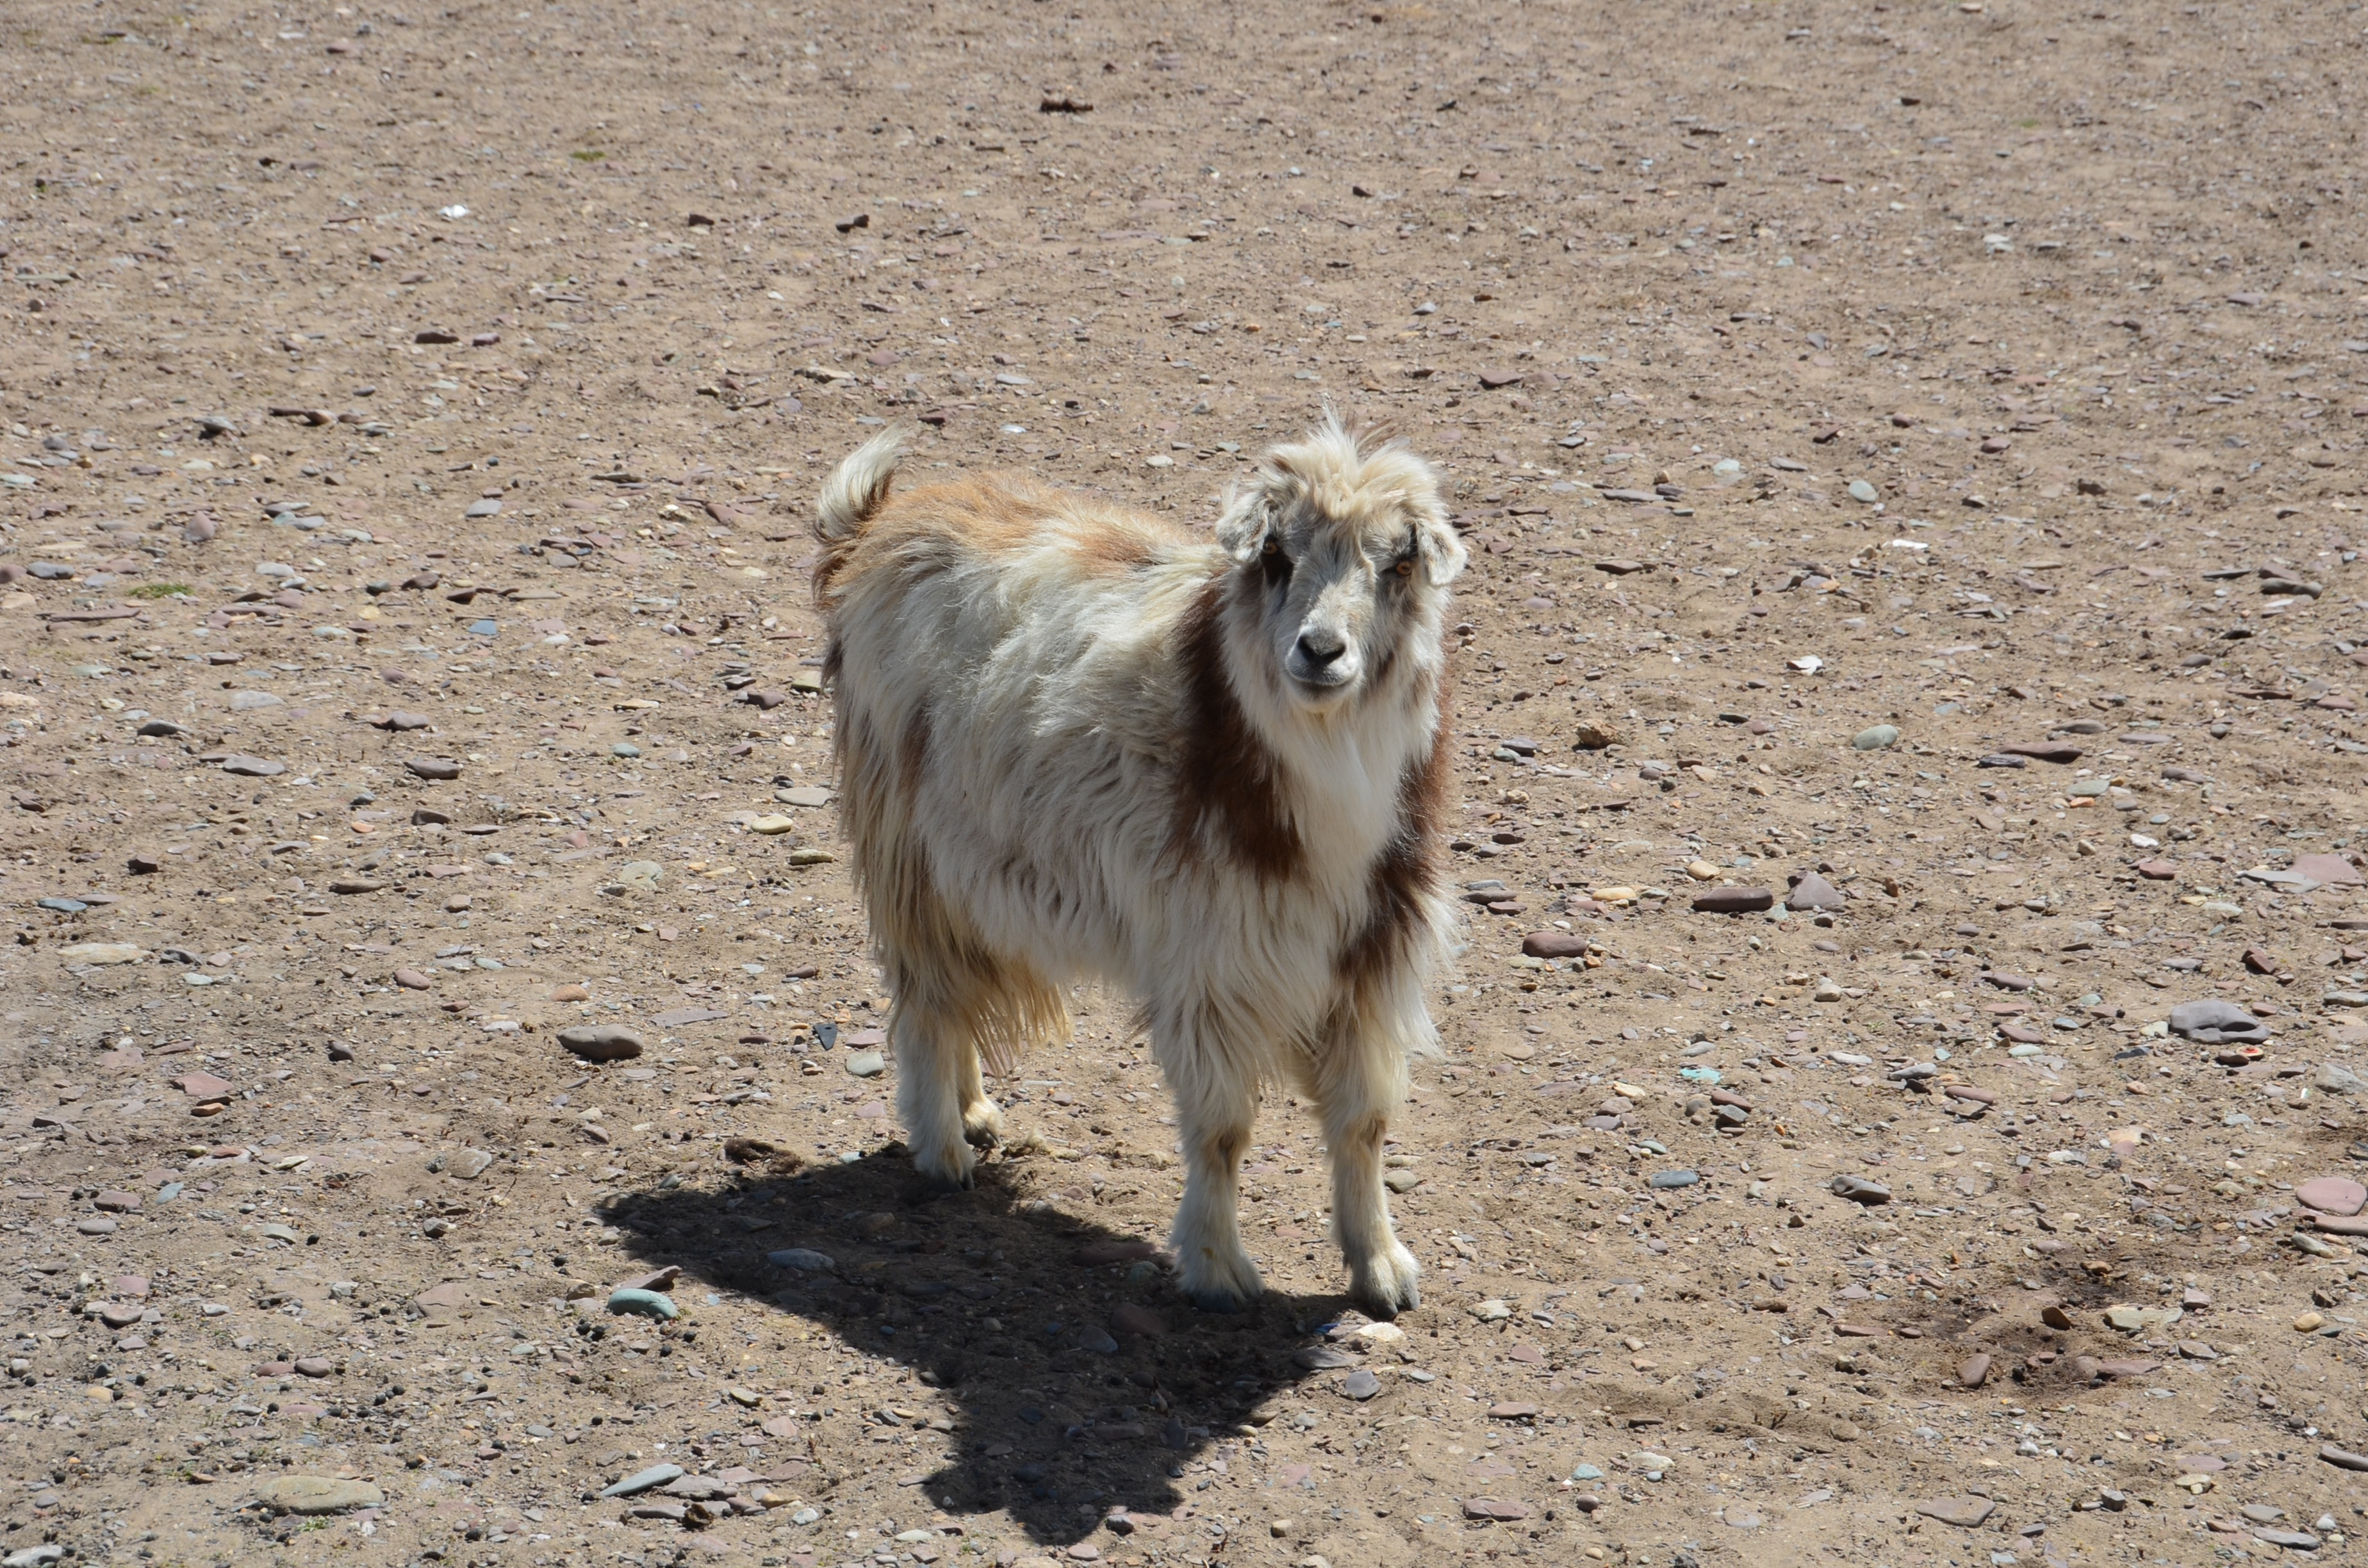
nature, dog, animal, cute, canine, looking, travel, daytime, wildlife, wild, fur, portrait, sheep, mammal, fauna, outdoors, goats, eyes, hairy, vertebrate, endangered species, dog like mammal